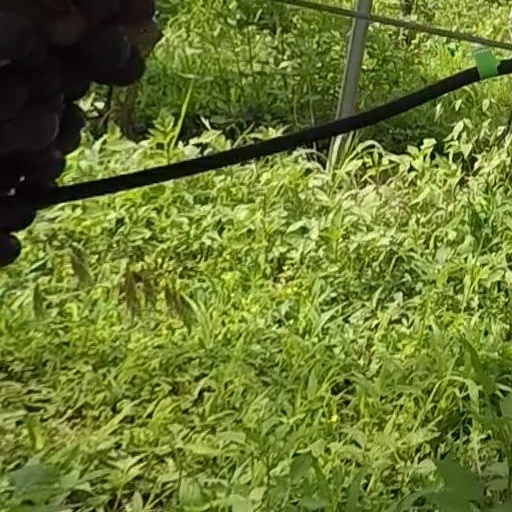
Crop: grape